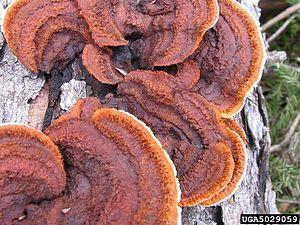
Les Gloeophyllales sont un ordre de champignons basidiomycètes de la classe des Agaricomycetes.